Christ Church, Russell

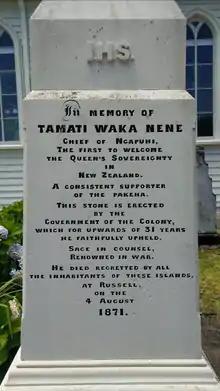
Tāmati Wāka Nene memorial in the Christ Church cemetery

In the early 19th century, Russell, then known as Kororareka, was used as a safe harbour by whalers. The land for the church was purchased in 1834 from local chiefs on the condition that Māori and Pākehā (non-Māori) would have the same right to burial.